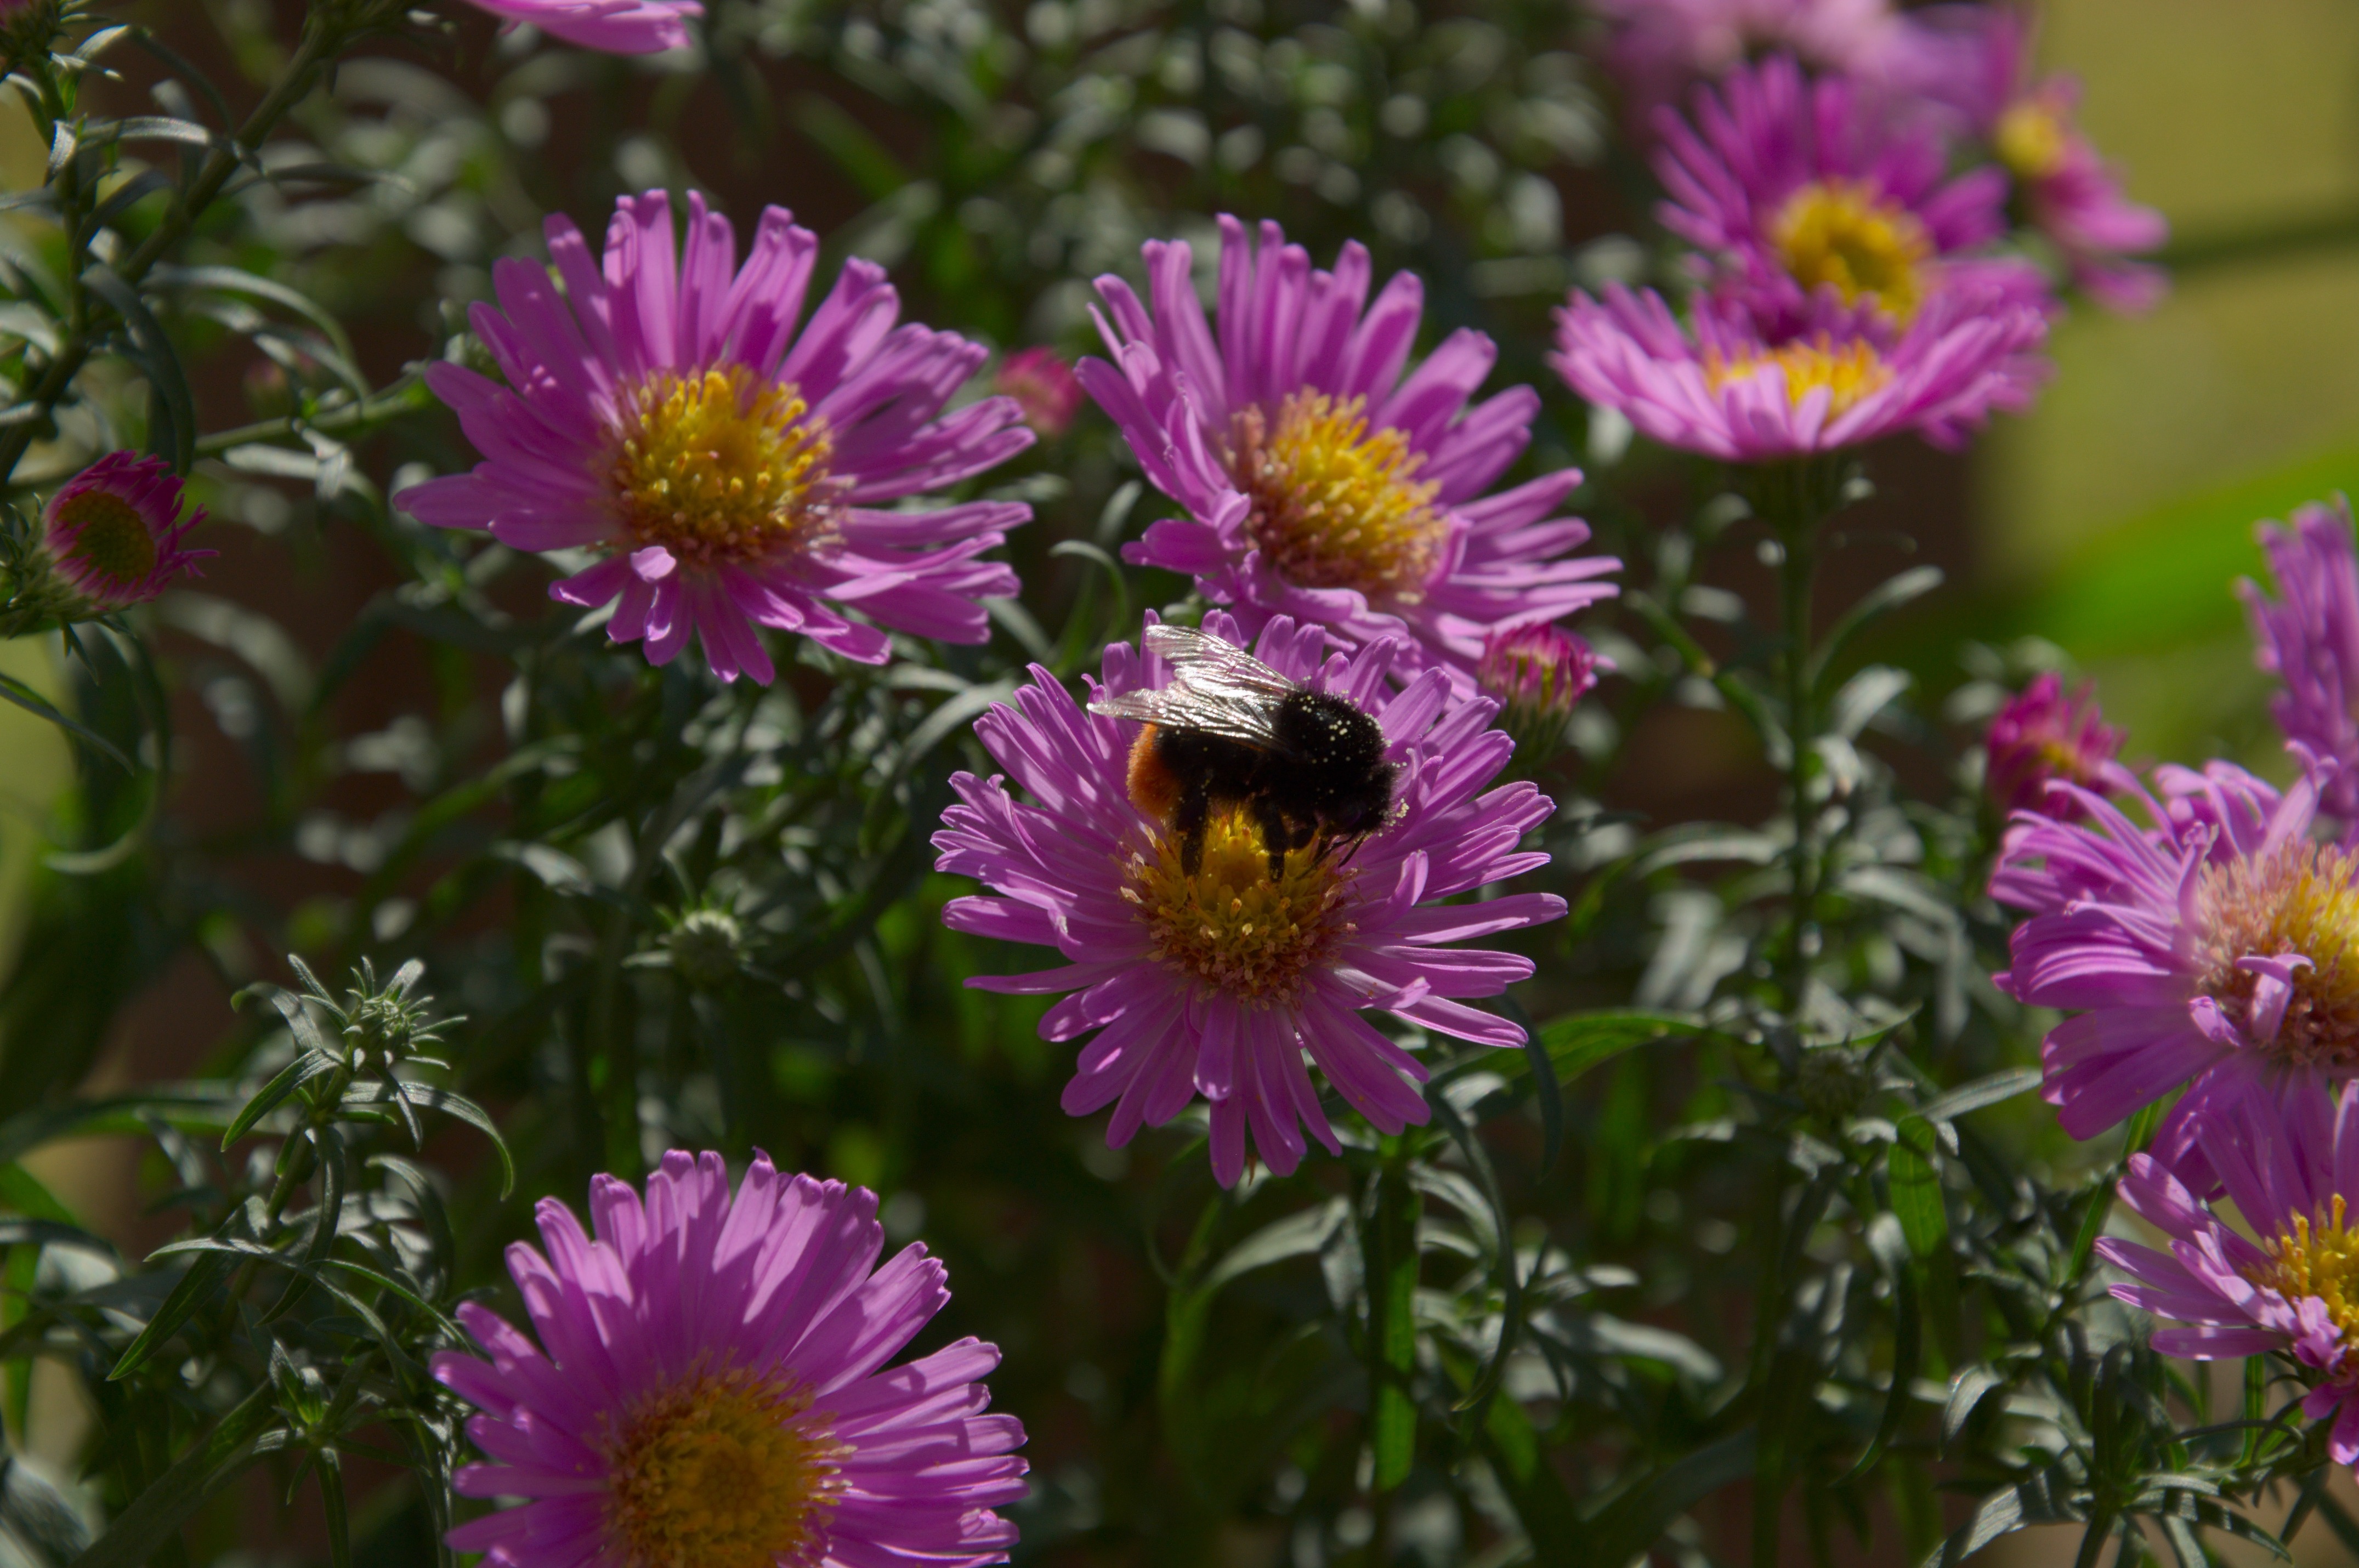
plant, flower, purple, petal, insect, flora, flowers, aster, hummel, flowering plant, daisy family, annual plant, land plant, marguerite daisy